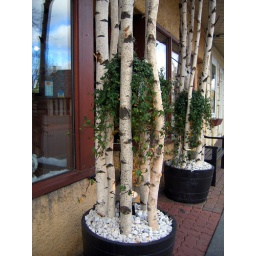
17-27a, lakeshore rd, dismembered birch trees in pots